Ghent Altarpiece

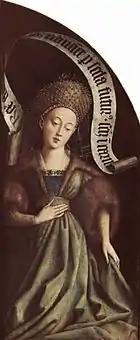
Detail showing the Cumaean Sibyl

Zechariah and Micah look down on the fulfilment of their prophecies contained in the banderoles floating behind them. The Erythraean Sibyl is shown observing, while the Cumaean Sibyl, wearing a green dress with thick fur sleeves, gazes down at Mary, her hand held in empathy over her own womb. Micah's lunette employs one of the first instances of an illusionistic motif best known from Petrus Christus's "Portrait of a Carthusian" (c.1446), wherein the sense of the boundary between the painting, frame and viewer's space becomes blurred. In this instance, the prophet knowingly places his hand outwards on the lower border of the frame.